Caritas Bangladesh

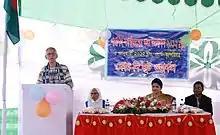
Richard W. Timm at the inaugurating ceremony of CORR–The Jute Works

After the independence of Bangladesh, it was re-registered under the Societies Registration Act, 1860 in 1972. It was renamed "Caritas Bangladesh" in 1976. On, April 22, 1981, Caritas was registered under the NGO Affairs Bureau of Bangladesh.